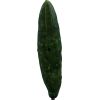
Label: Cucumber 3